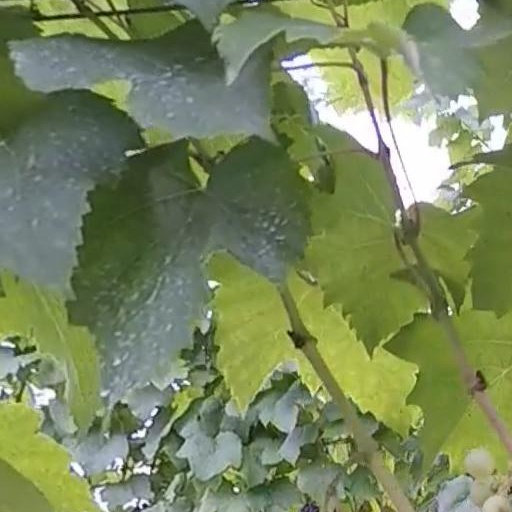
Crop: grape